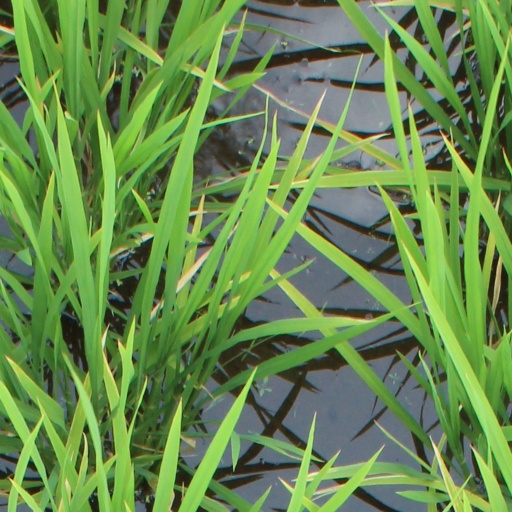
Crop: rice